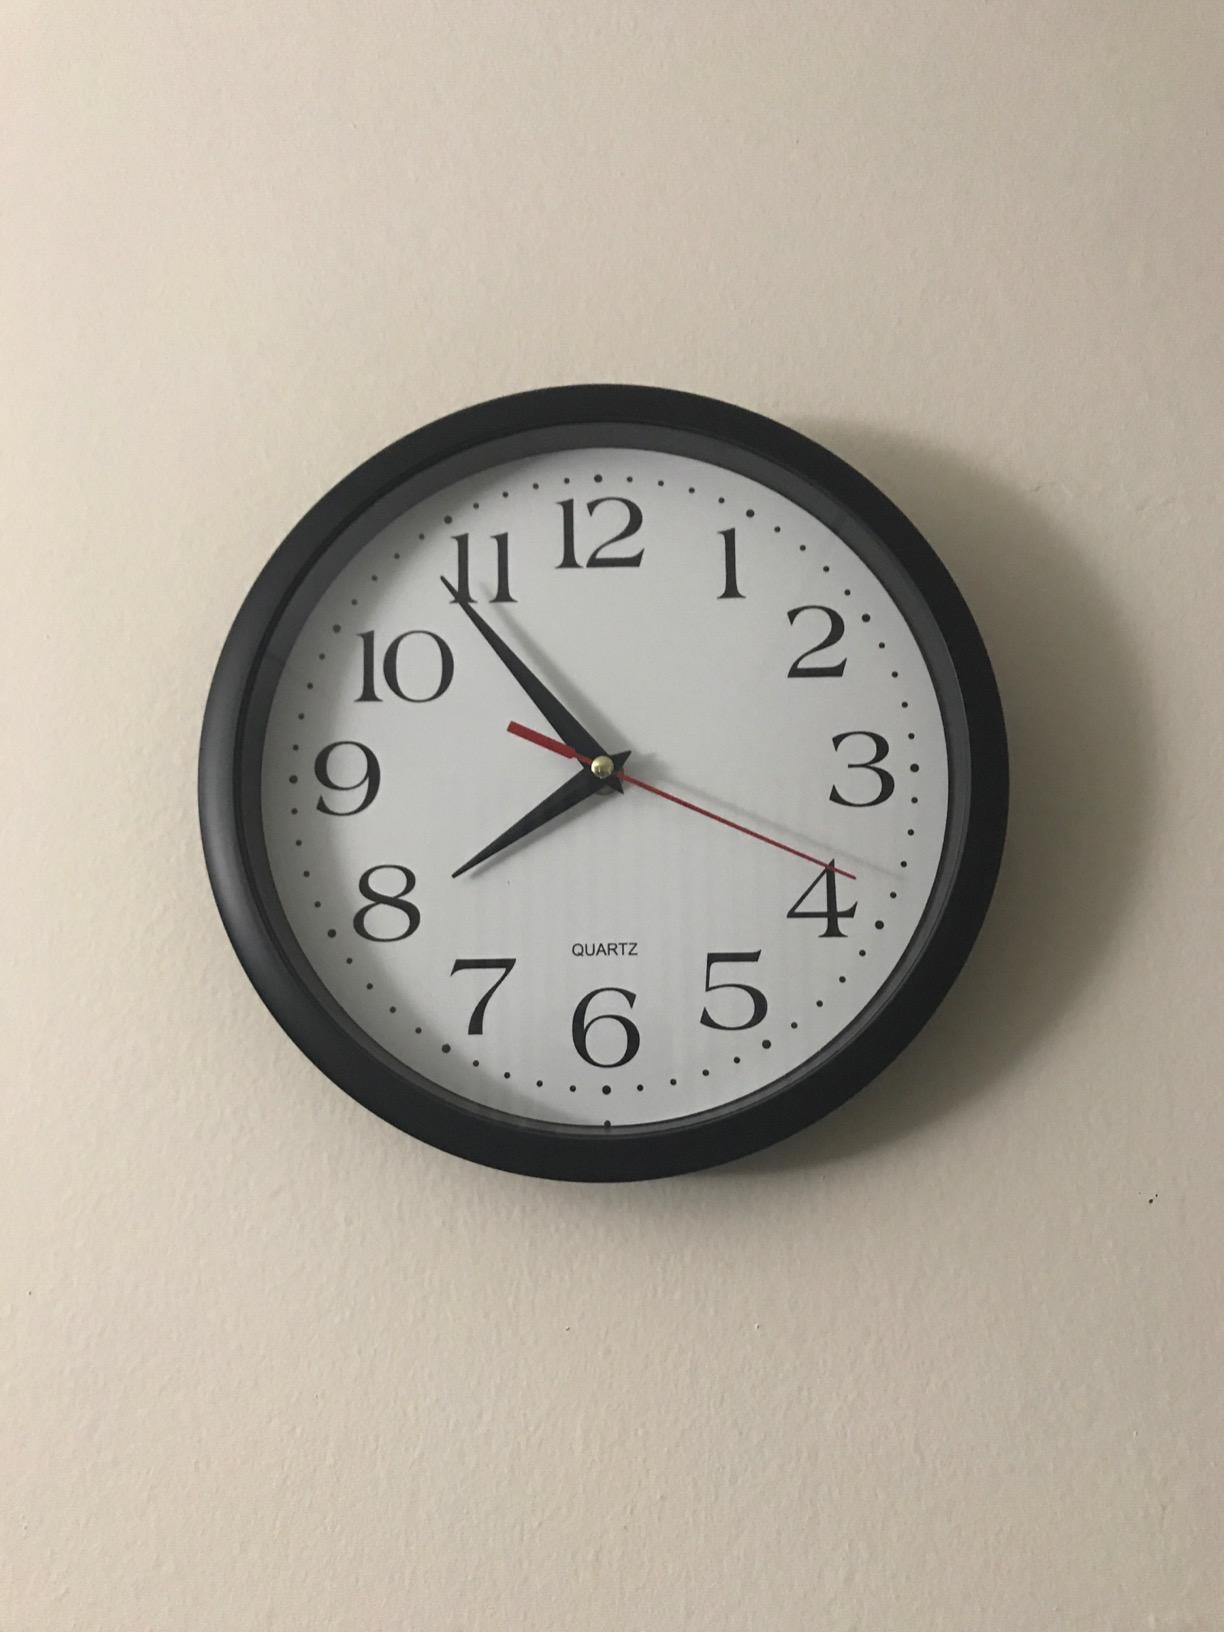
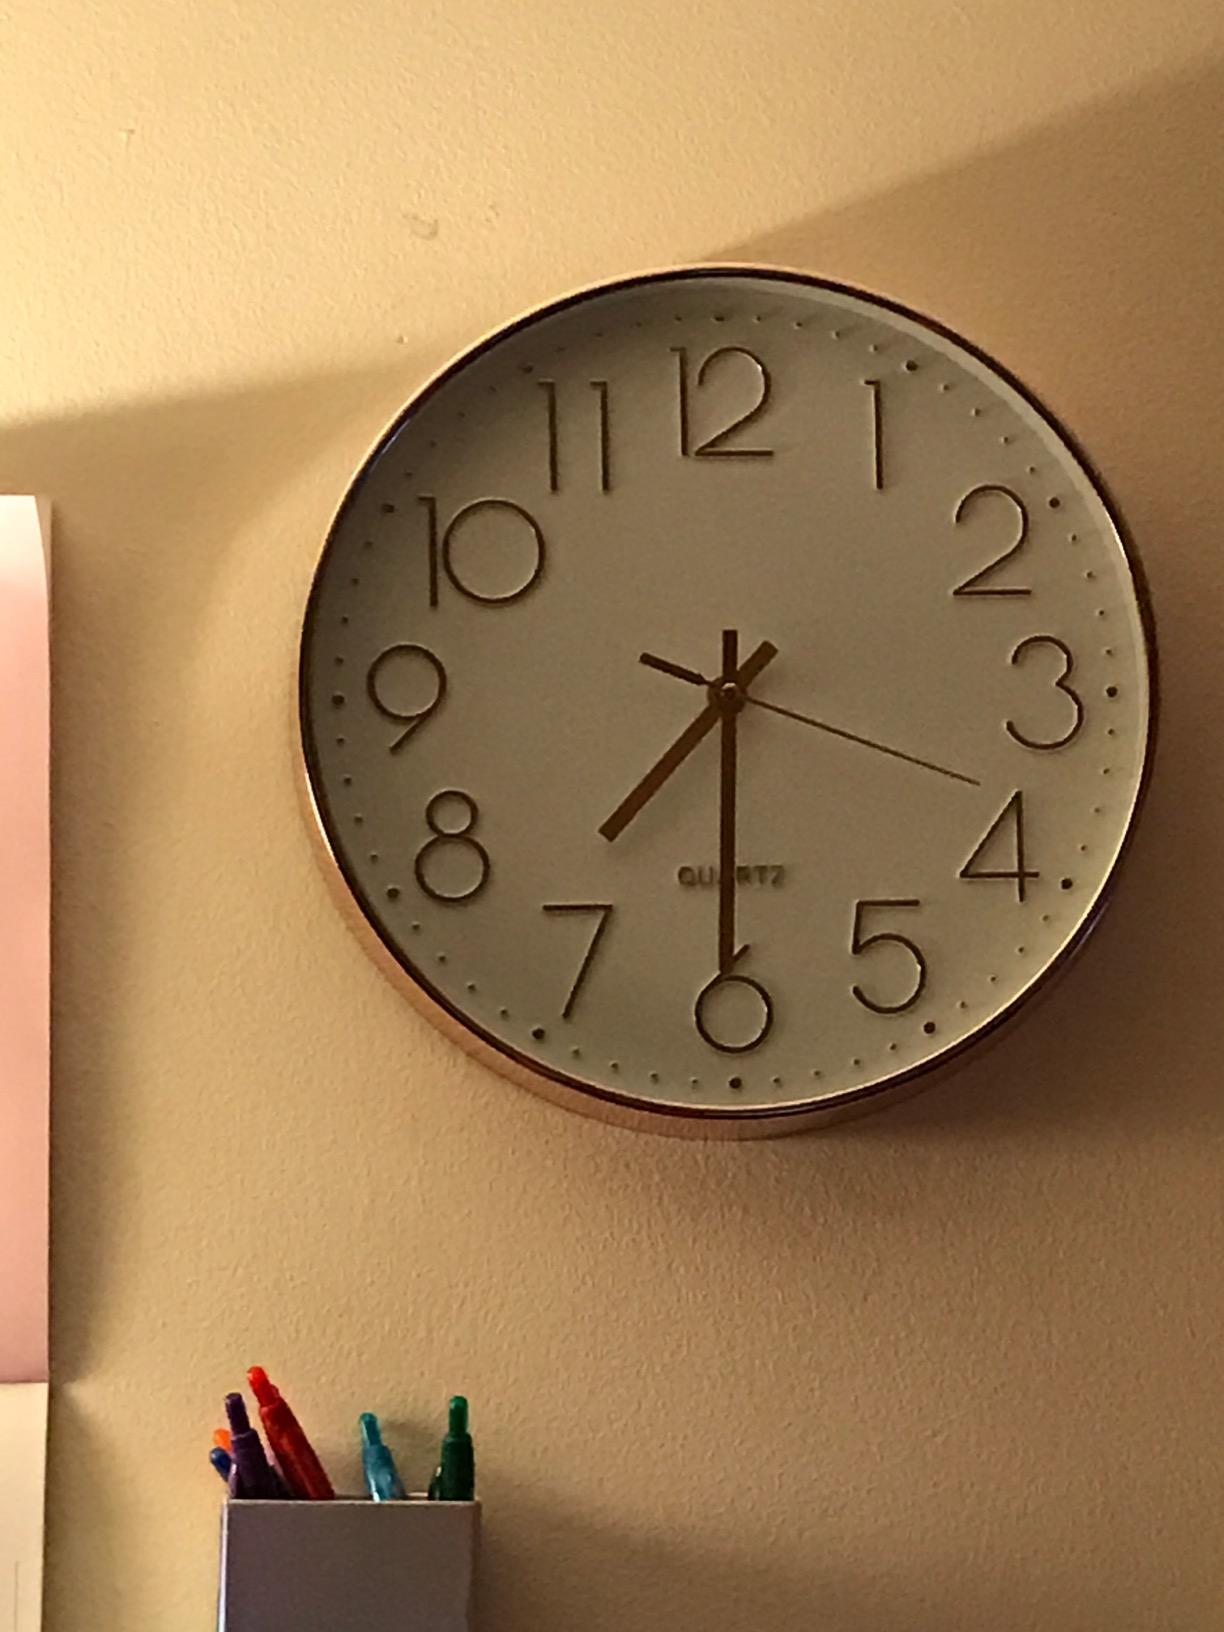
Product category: clock
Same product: no